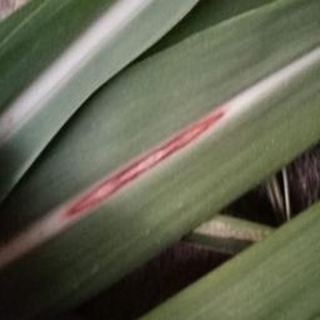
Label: sugarcane_red_rot